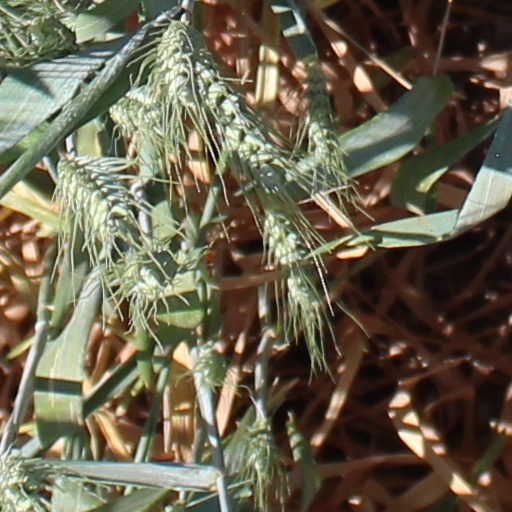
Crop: wheat